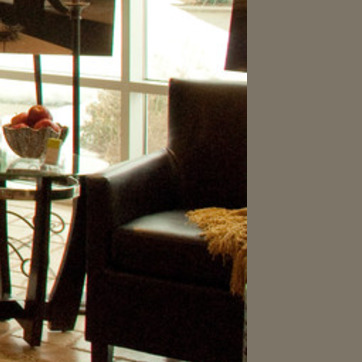
Material: leather